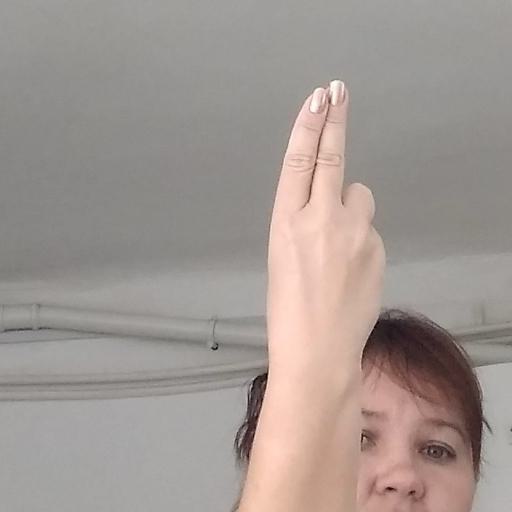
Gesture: two_up_inverted